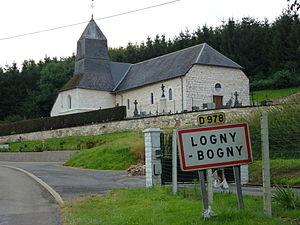
Logny-Bogny est une commune française, située dans le département des Ardennes en région Grand Est.